Human radiation experiments

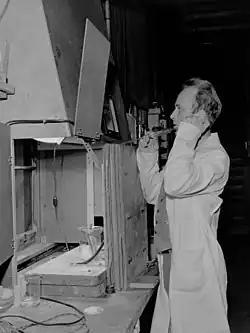
Joseph G. Hamilton was the primary researcher for the human plutonium experiments done at U.C. San Francisco from 1944 to 1947. Hamilton wrote a memo in 1950 discouraging further human experiments because the AEC would be left open "to considerable criticism," since the experiments as proposed had "a little of the Buchenwald touch."

Since the discovery of ionizing radiation, a number of human radiation experiments have been performed to understand the effects of ionizing radiation and radioactive contamination on the human body, specifically with the element plutonium.